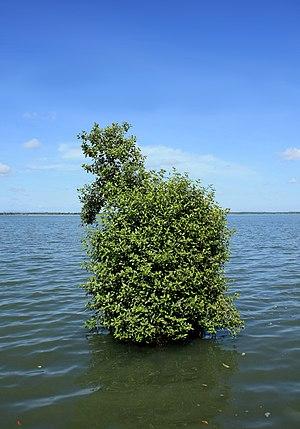
Avicennia marina est un arbre de la famille des Verbenaceae, ou des Acanthaceae selon la classification phylogénétique.